Natureland Seal Sanctuary

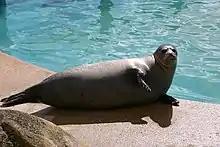
Common seal at the Seal Sanctuary

Natureland Seal Sanctuary, also referred to as Skegness Natureland or Skegness Seal Sanctuary is an animal attraction in Skegness, Lincolnshire, England.